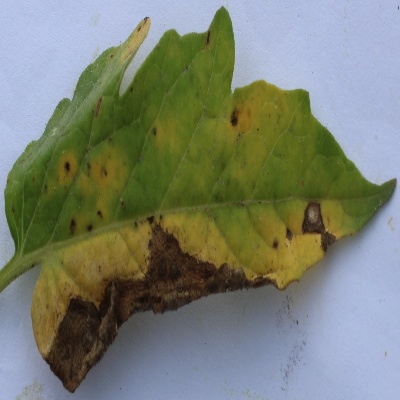
Crop: Tomato
Condition: verticulium wilt